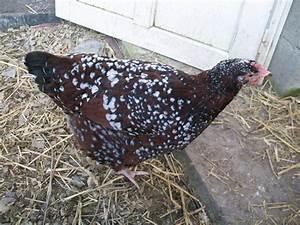
chicken